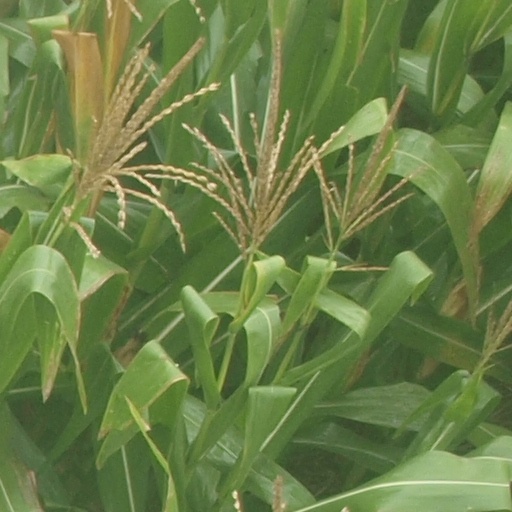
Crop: maize; corn